Schwäbisches Turmuhrenmuseum

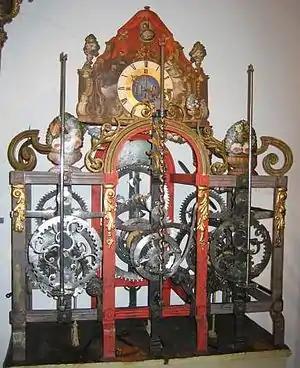
Schwäbisches Turmuhrenmuseum: The towerclock of the former Abbey of the town of Füssen

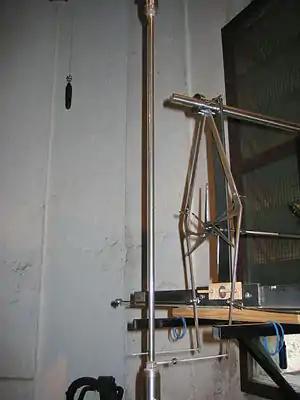
Schwäbisches Turmuhrenmuseum: The six-legged gravity escapement driving a 9-meter pendulum in the clocktower with a driveweight of 500 grams

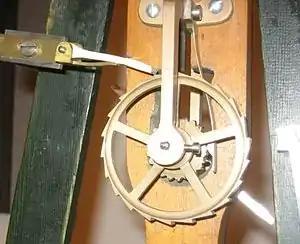
Schwäbisches Turmuhrenmuseum: The countwheel of the detached escapement of the 1872 towerclock, former town clock of Mindelheim, ran at 10 sec/week

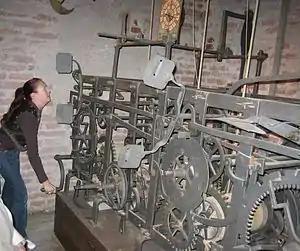
Schwäbisches Turmuhrenmuseum: Experiencing towerclocks in their natural environment, in a clocktower

The collection focuses on towerclocks from the 16th through the early 20th century. It is particularly strong in German towerclocks of the late 19th and early 20th centuries. Altogether over 50 clocks are displayed, most of them in running condition. A special attraction is the world's second longest clock pendulum, over 9 meters long, ticking once every five seconds, housed in the tower. Their showpiece is the 1750 abbey clock from Füssen, a one of a kind piece forged by one of the monks. Another attraction is the replica of a 1529 clock with astronomical indications showing the location of sun and moon, as well as the occurrence of eclipses.